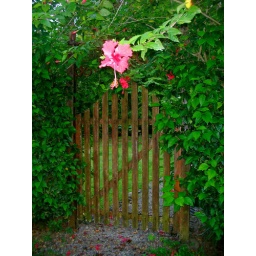
Front gate of a house on a beach in Costa Rica.